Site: brandenburg
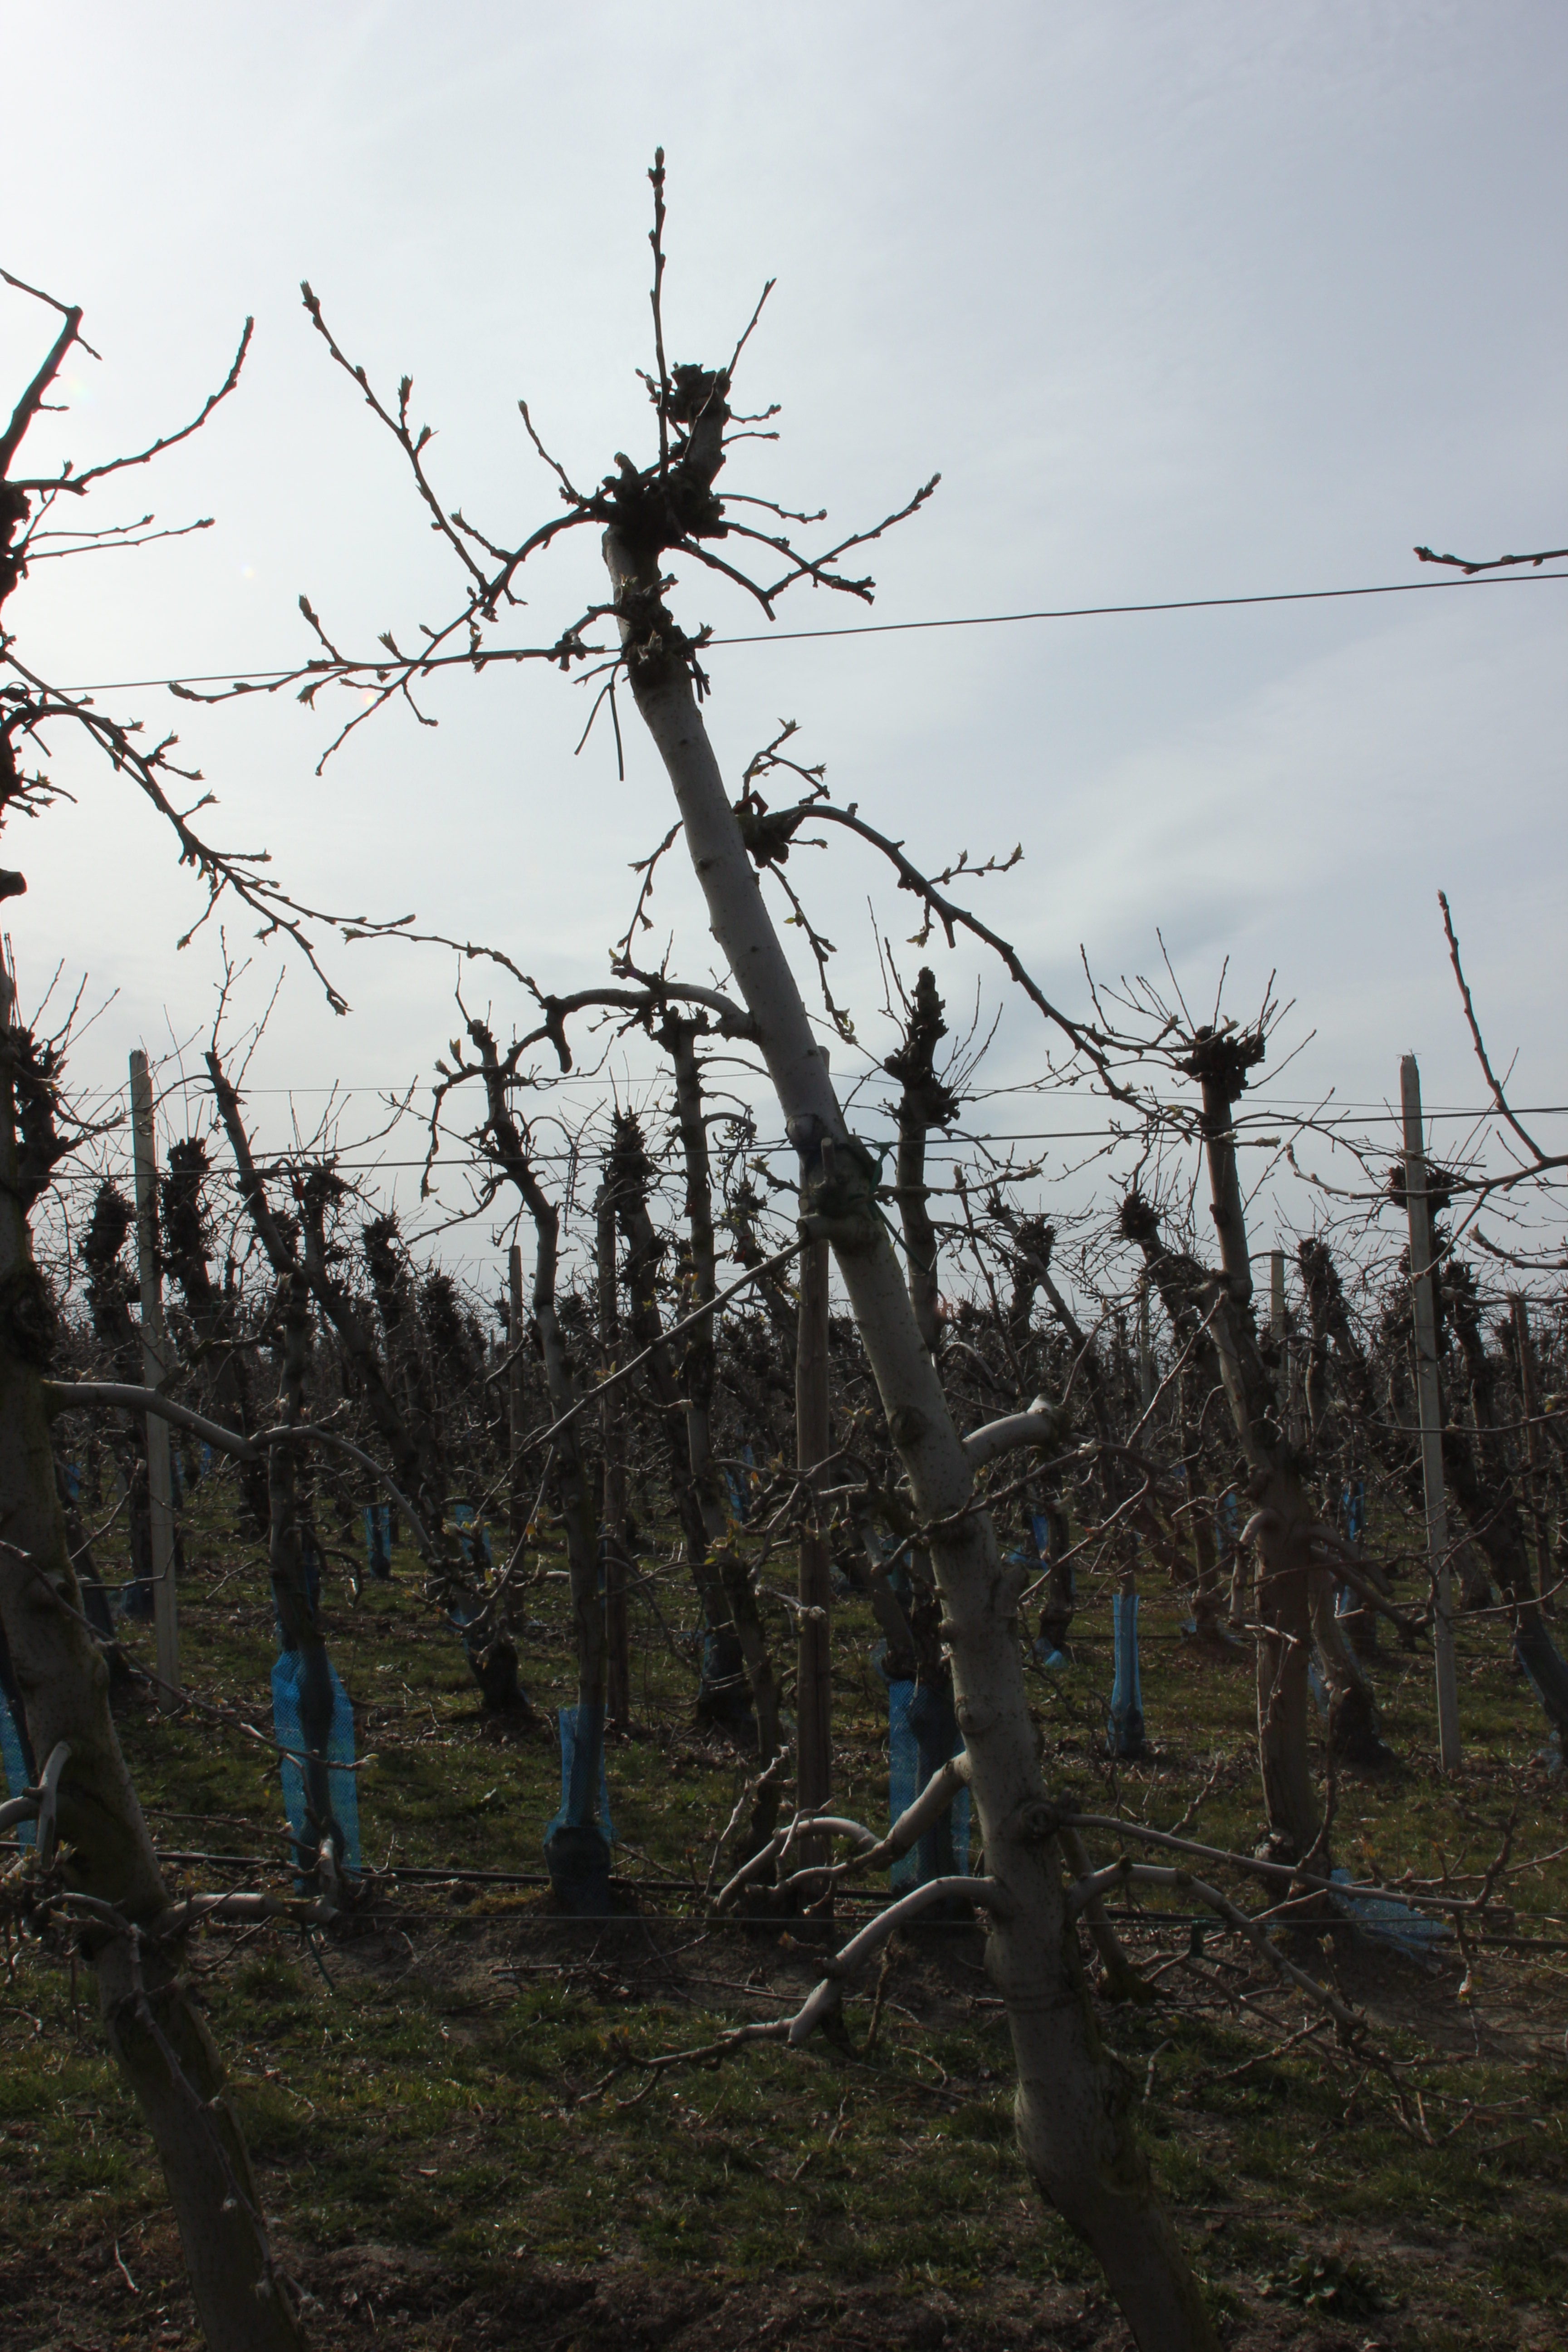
Growth stage (BBCH 54): Inflorescence emergence